Districts of Uzbekistan

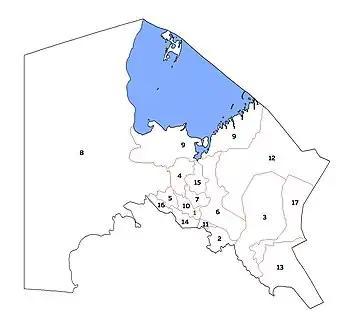
Districts of Karakalpakstan

Taxiatosh District was created in 2017 from part of Xoʻjayli District. Boʻzatov District was created in September 2019 from parts of the Kegeyli District and the Chimboy District.